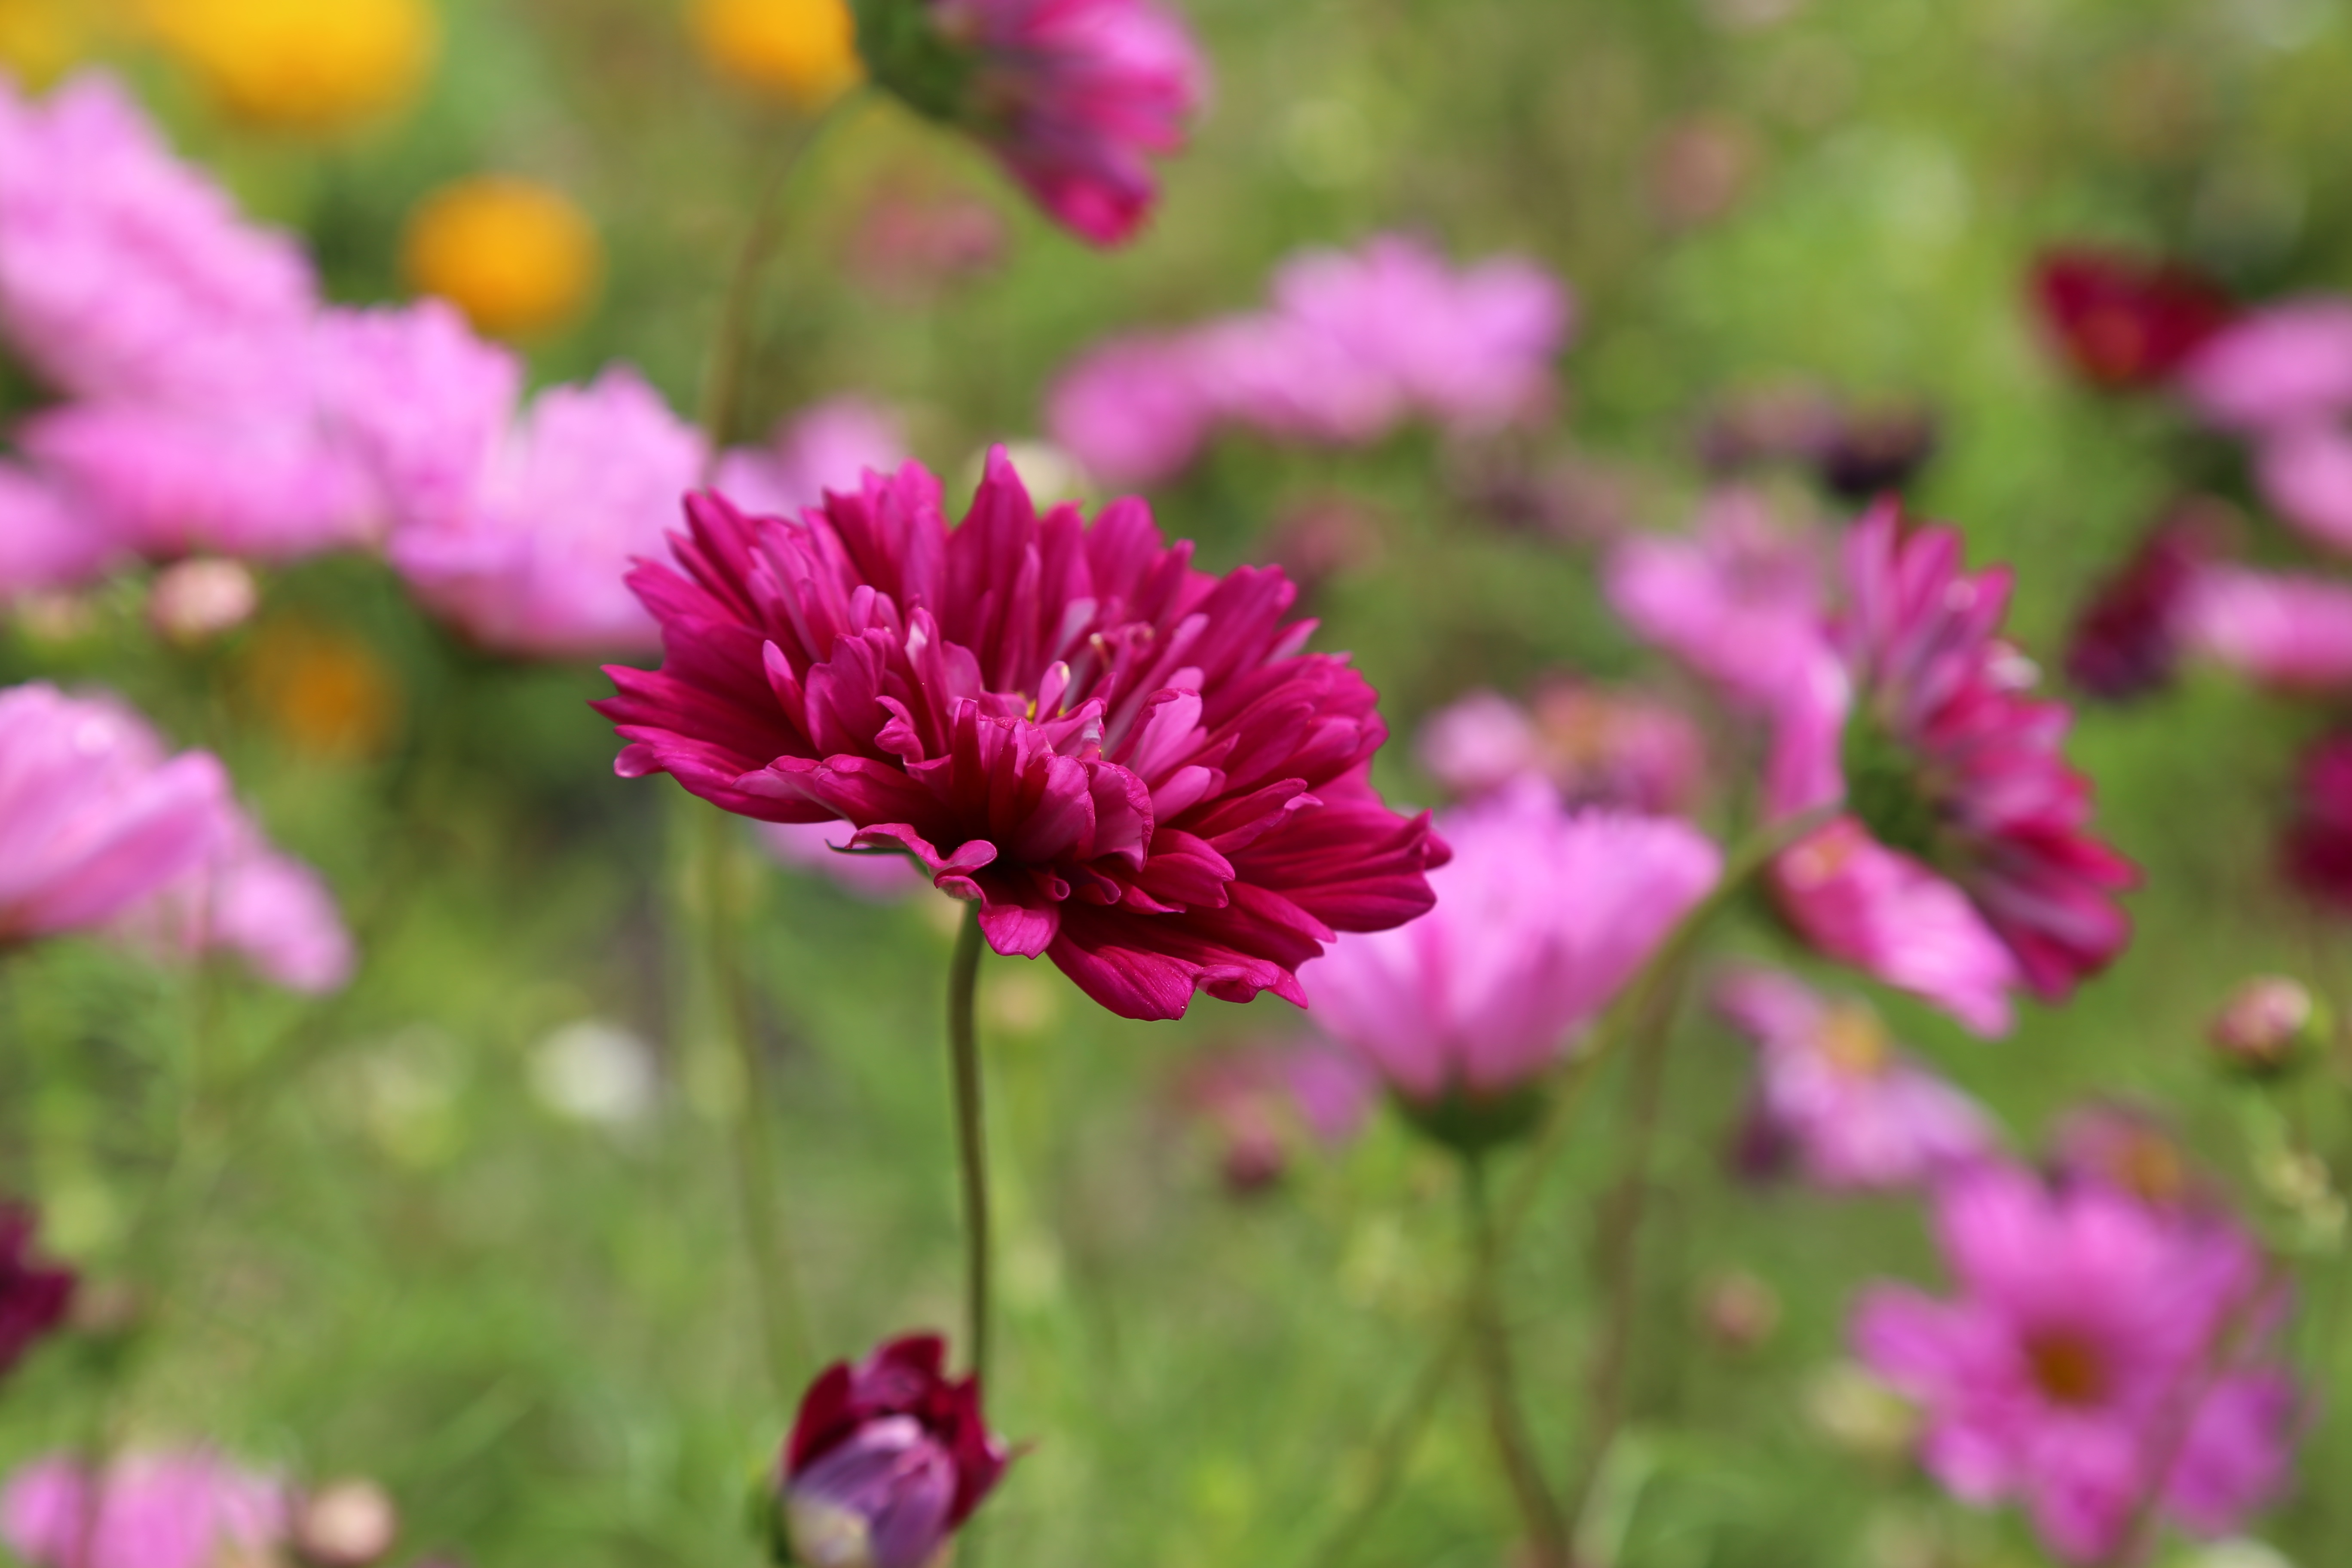
nature, blossom, plant, field, meadow, prairie, flower, petal, bloom, macro, botany, flora, wildflower, flowers, close up, macro photography, flowering plant, daisy family, hd wallpaper, annual plant, land plant, garden cosmos